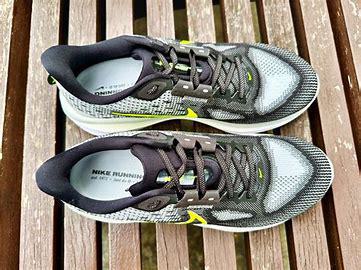
Brand: Nike
Model: Vomero 17